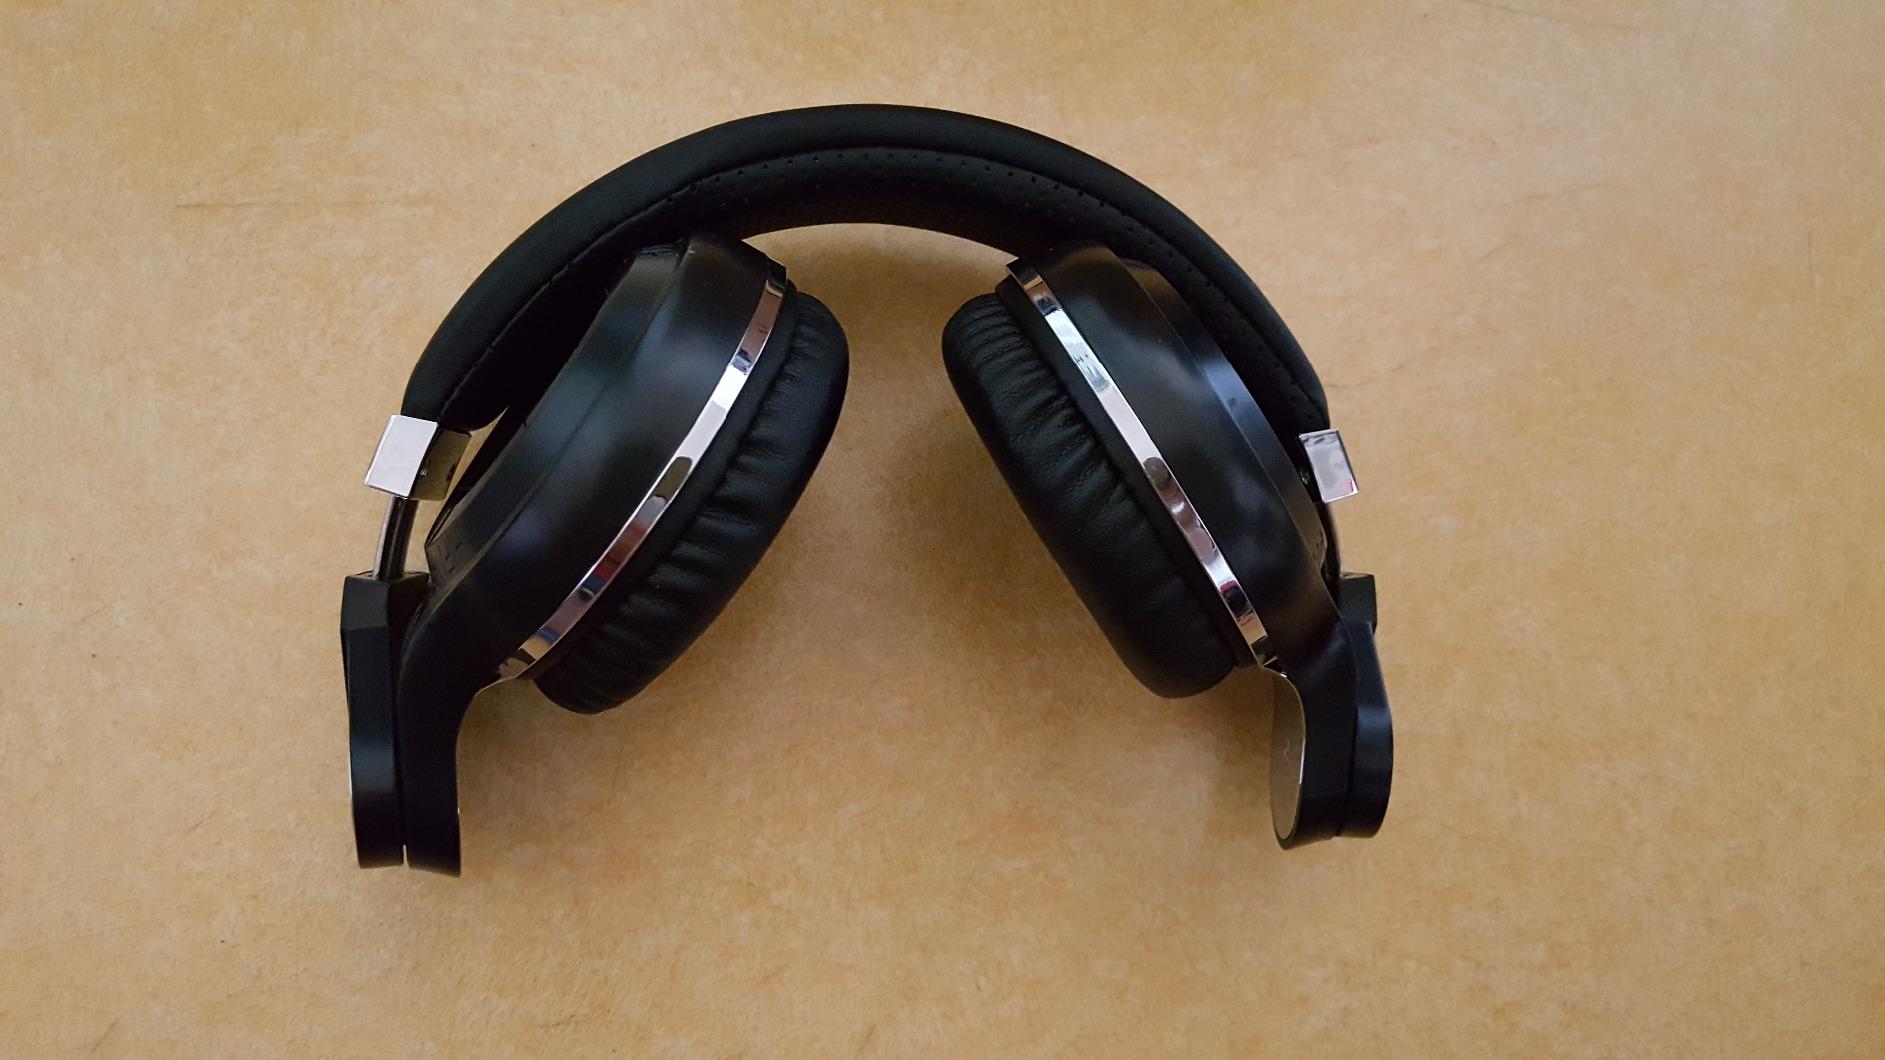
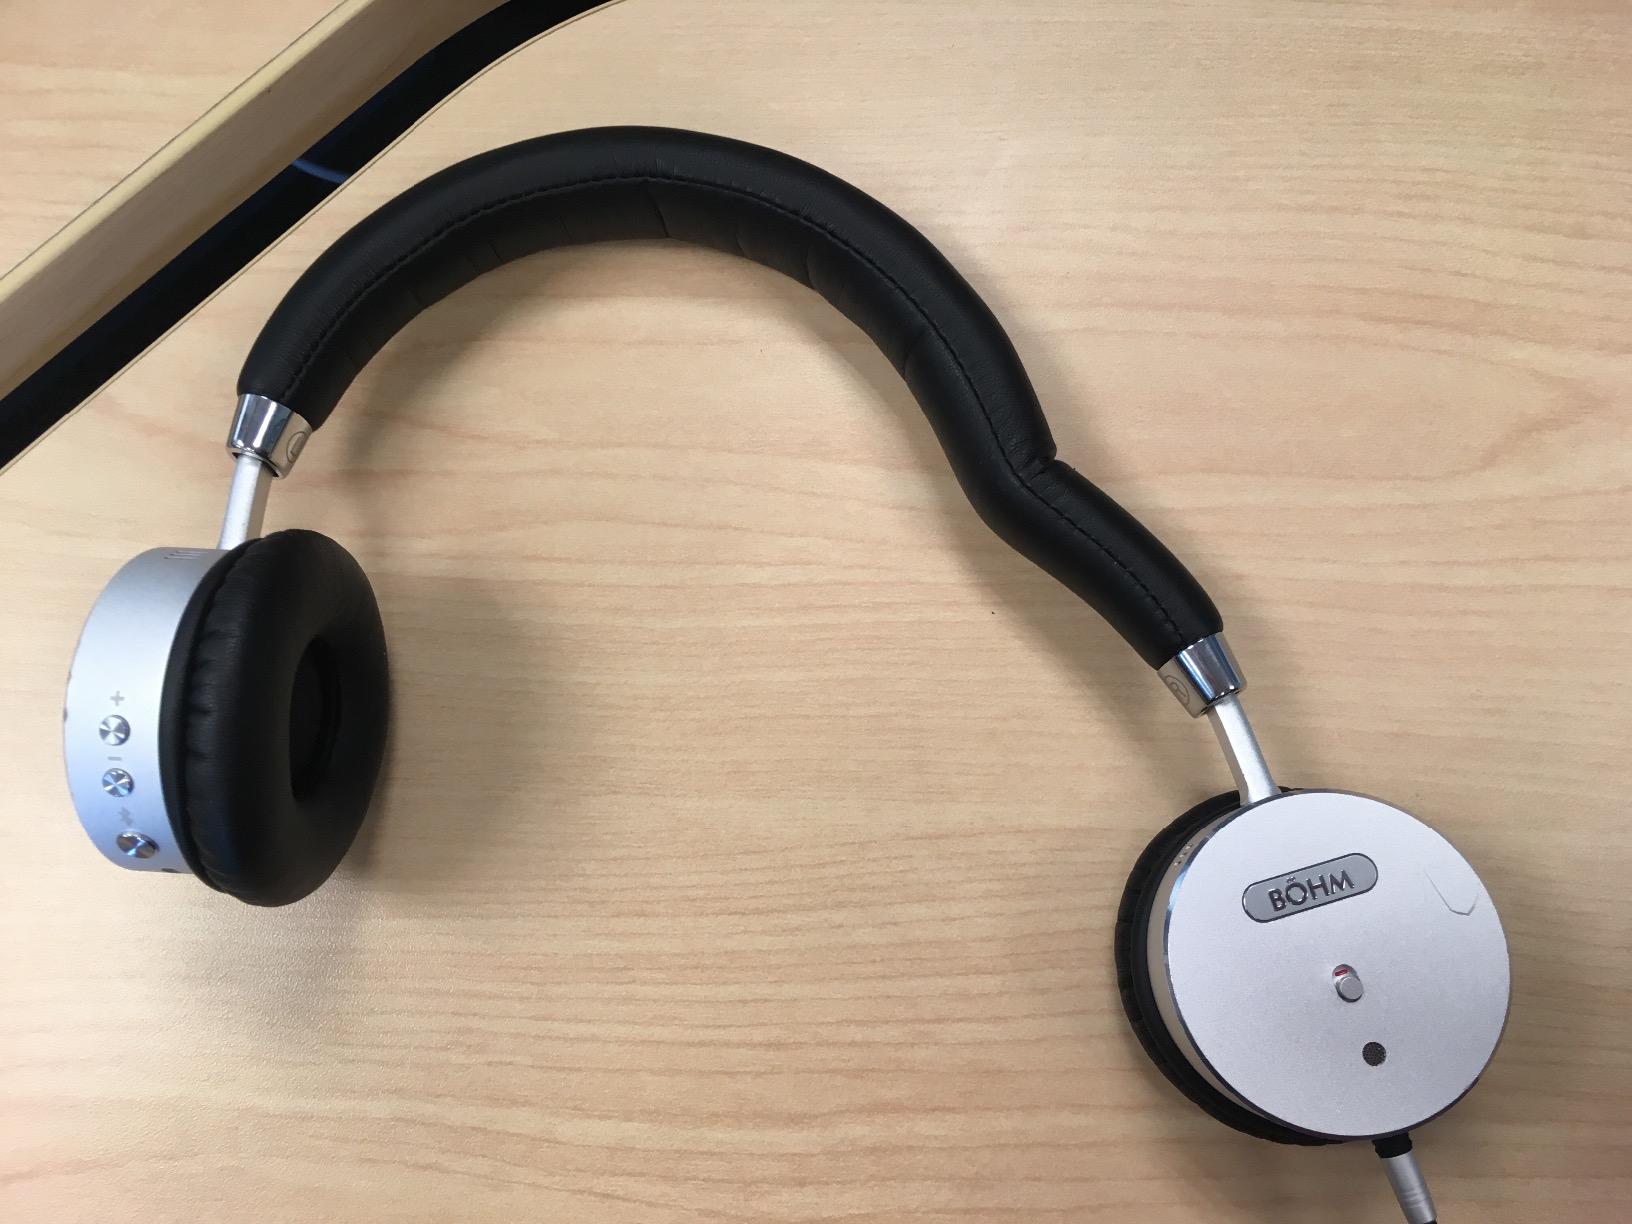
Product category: headphones
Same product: no